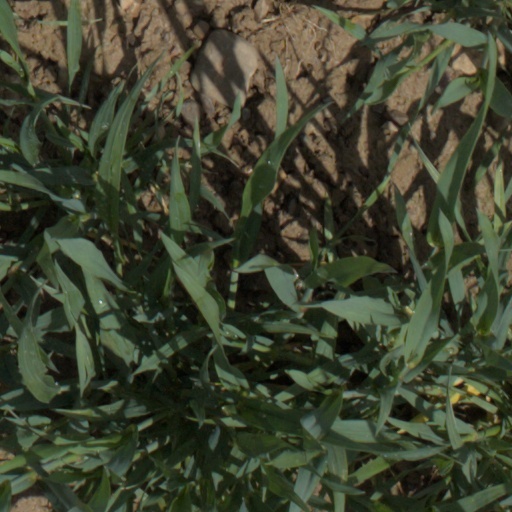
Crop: wheat